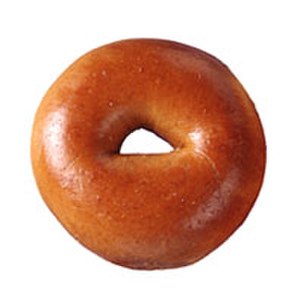
Bagel
En bagel
En bagel er et ringformet bagværk, der stammer fra det jødiske samfund i Polen.